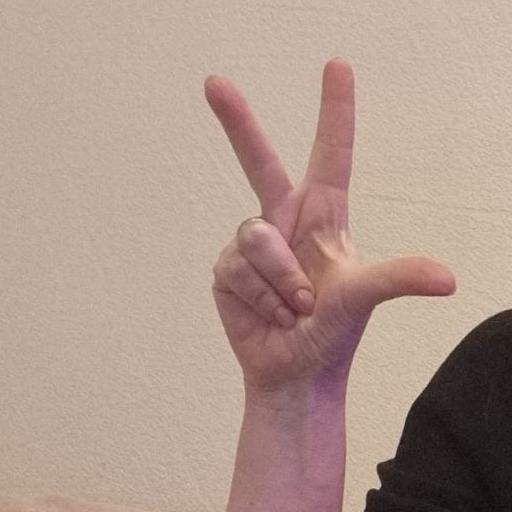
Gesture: three2